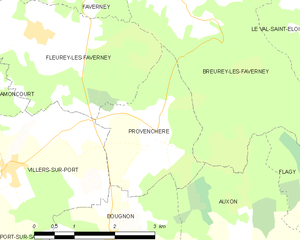
Carte des communes françaises